UBS

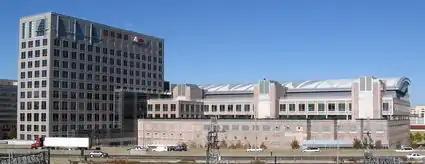
UBS Investment Bank's former offices in Stamford, Connecticut. At roughly the size of two American football fields, it was the largest column-less trading floor in the world.

UBS Investment Bank provides services covering securities, other financial products, and research in equities, rates, credit, foreign exchange, precious metals and derivatives. As of the end of December 2018, the personnel employed at UBS Investment Bank totalled 5,205, present in 33 countries (with principal offices in Chicago, Frankfurt, Hong Kong, London, New York, Shanghai, Singapore, Tokyo and Zurich). This business division also advises and provides access to capital markets for corporate and institutional clients, governments, financial intermediaries, alternative asset managers, and private investors. UBS Investment Bank was formerly known as UBS Warburg and as Warburg Dillon Read, before the merger of the Union Bank of Switzerland and the Swiss Bank Corporation (SBC). Within the UBS Investment Bank division, the Investment Banking Department (IBD) provides a range of advisory and underwriting services including mergers and acquisitions, restructuring, equity offerings, investment grade and high yield debt offerings, leveraged finance and leveraged loan structuring, and the private placement of equity, debt, and derivatives.